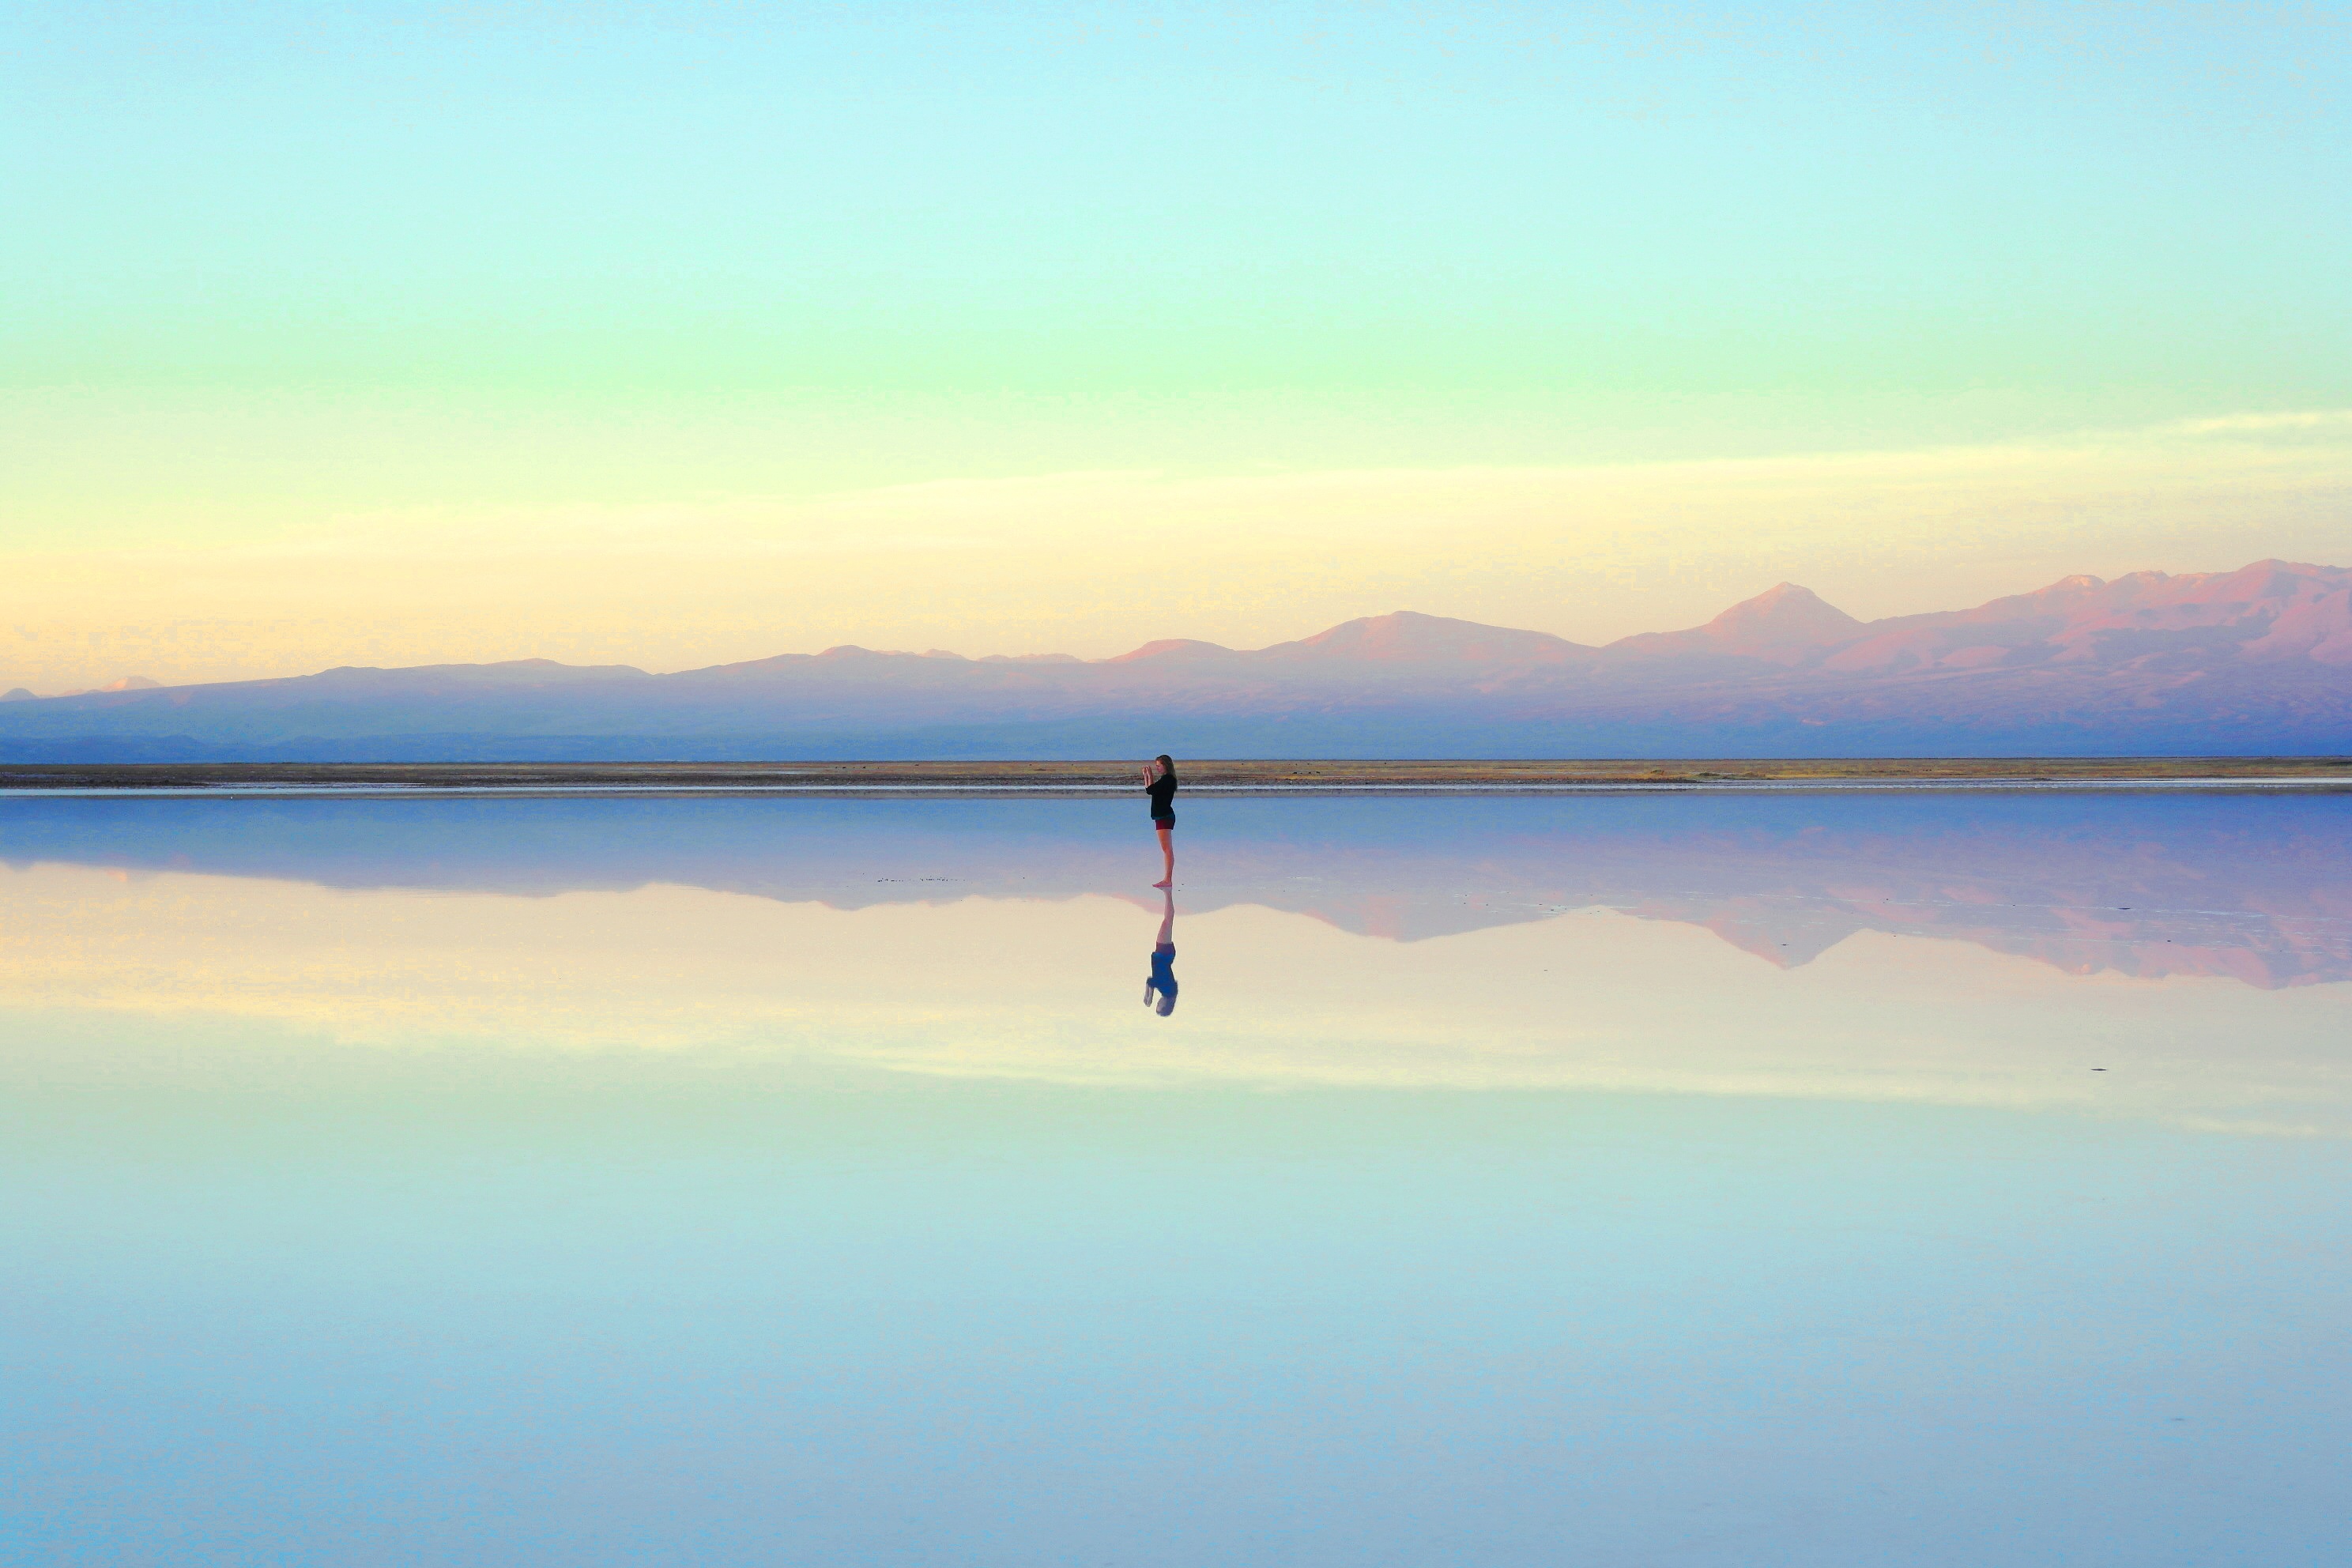
sea, horizon, cloud, sky, woman, sunrise, sunset, sunlight, morning, lake, dawn, dusk, female, standing, evening, reflection, bay, reservoir, lady, body of water, loch, atmospheric phenomenon